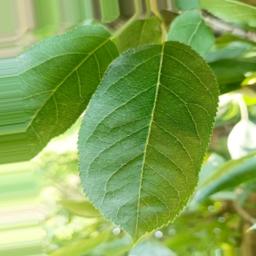
Label: Healthy